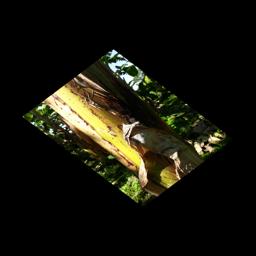
Label: PSEUDOSTEM WEEVIL